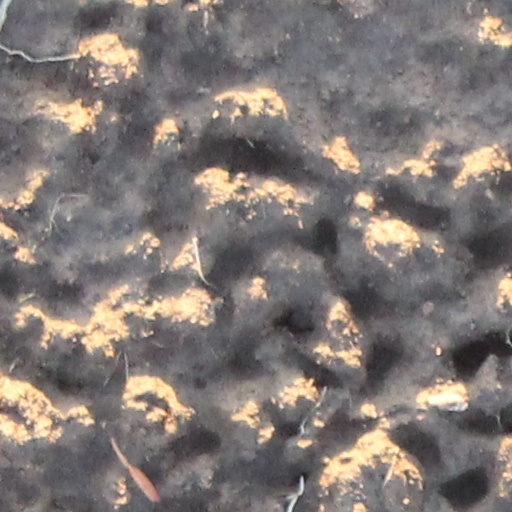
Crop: wheat